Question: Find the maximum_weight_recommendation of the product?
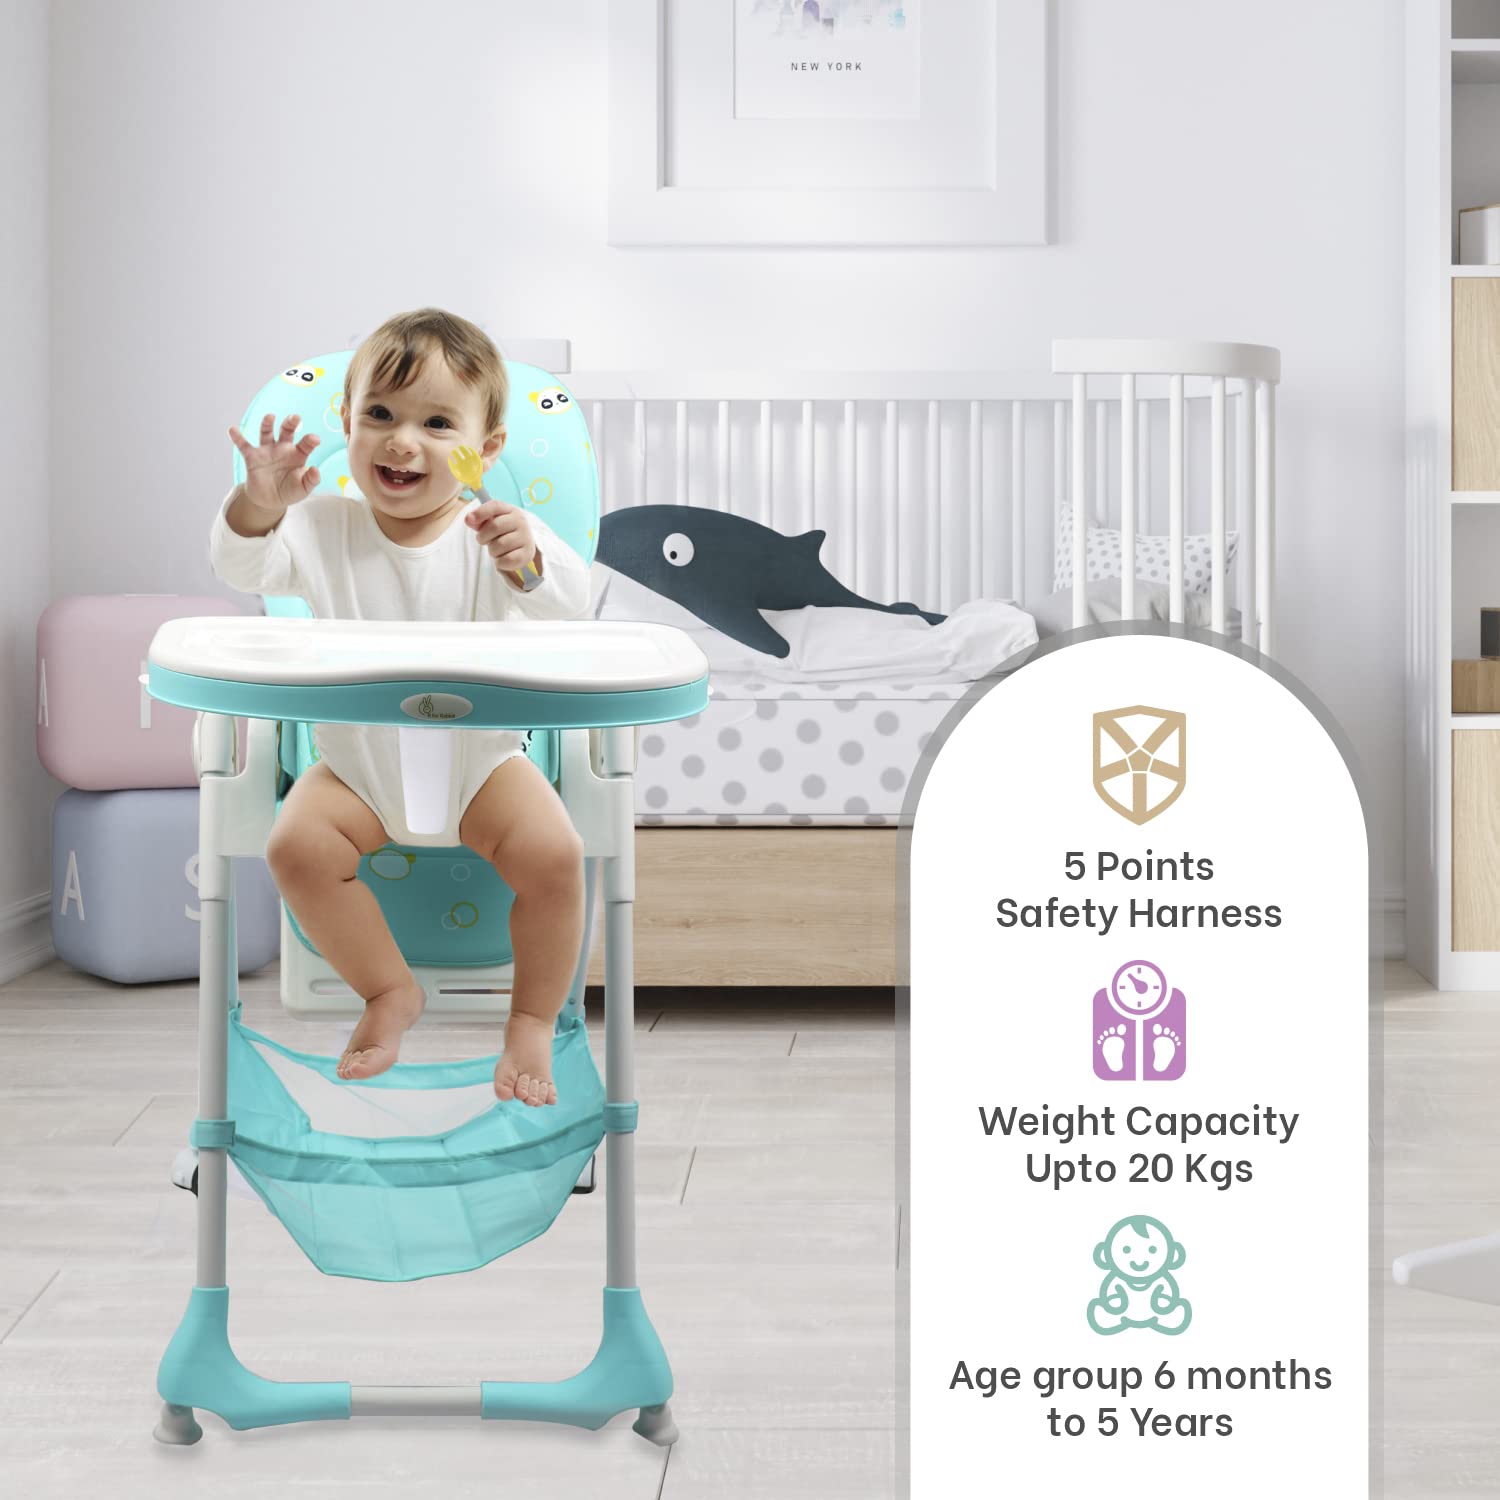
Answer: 20 kilogram